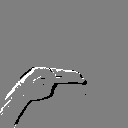
ASL letter: h